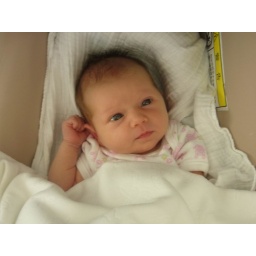
Eve in car seat 5